Christian emigration

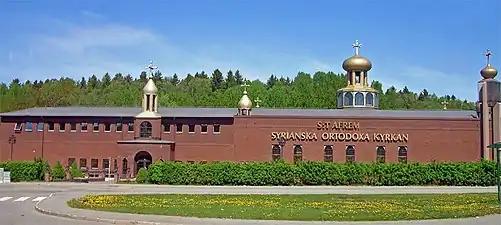
St. Aphrem Cathedral, Södertälje; the city is home to a large Syriac community, mostly from Tur Abdin.

Lebanon has experienced a large migration of Lebanese Christians for many generations. Currently, the number of Lebanese people who live outside Lebanon (8.6-14 million), is higher than the number of Lebanese people who live within Lebanon (4.3 million). Most of the members of the diaspora population are Lebanese Christians, but some of them are Muslims, Druze and Jews. They trace their origins to several waves of Christian emigration, starting with the exodus that followed the 1860 Lebanon conflict in Ottoman Syria.